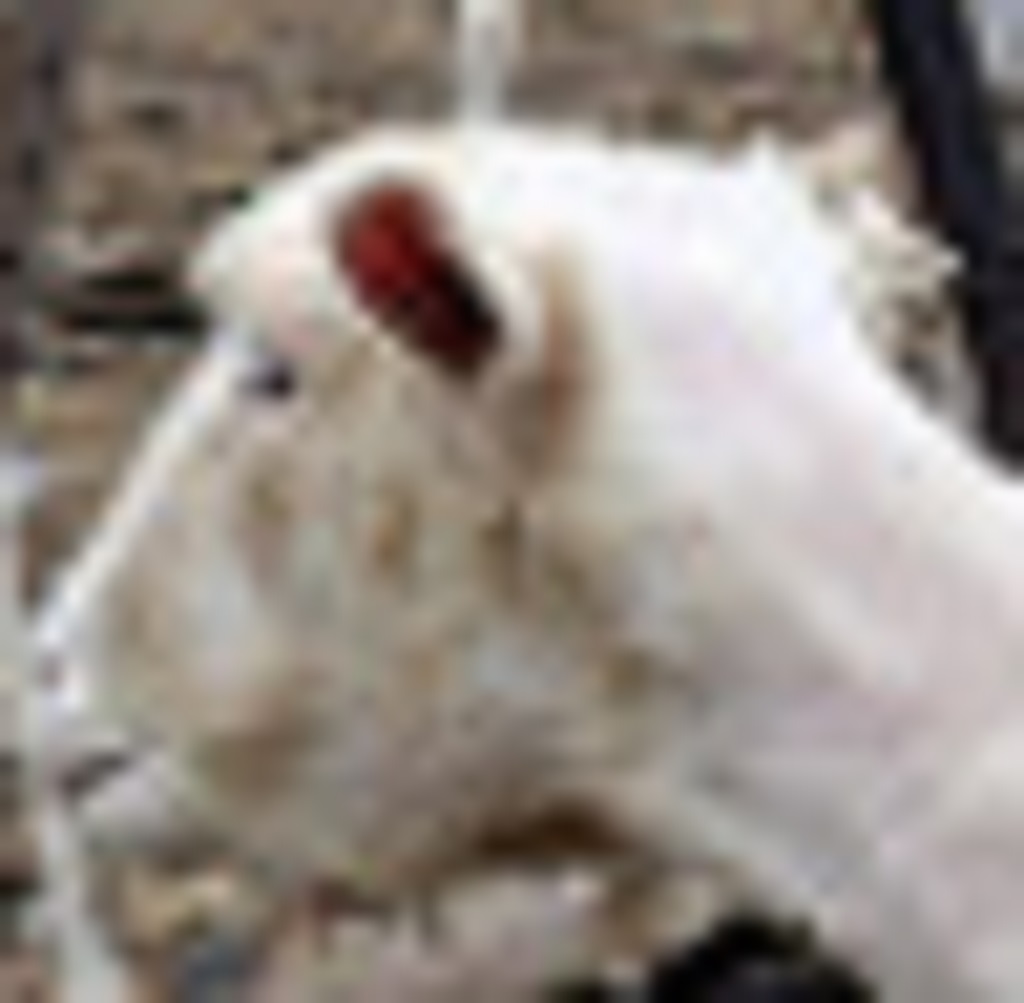
Label: pain